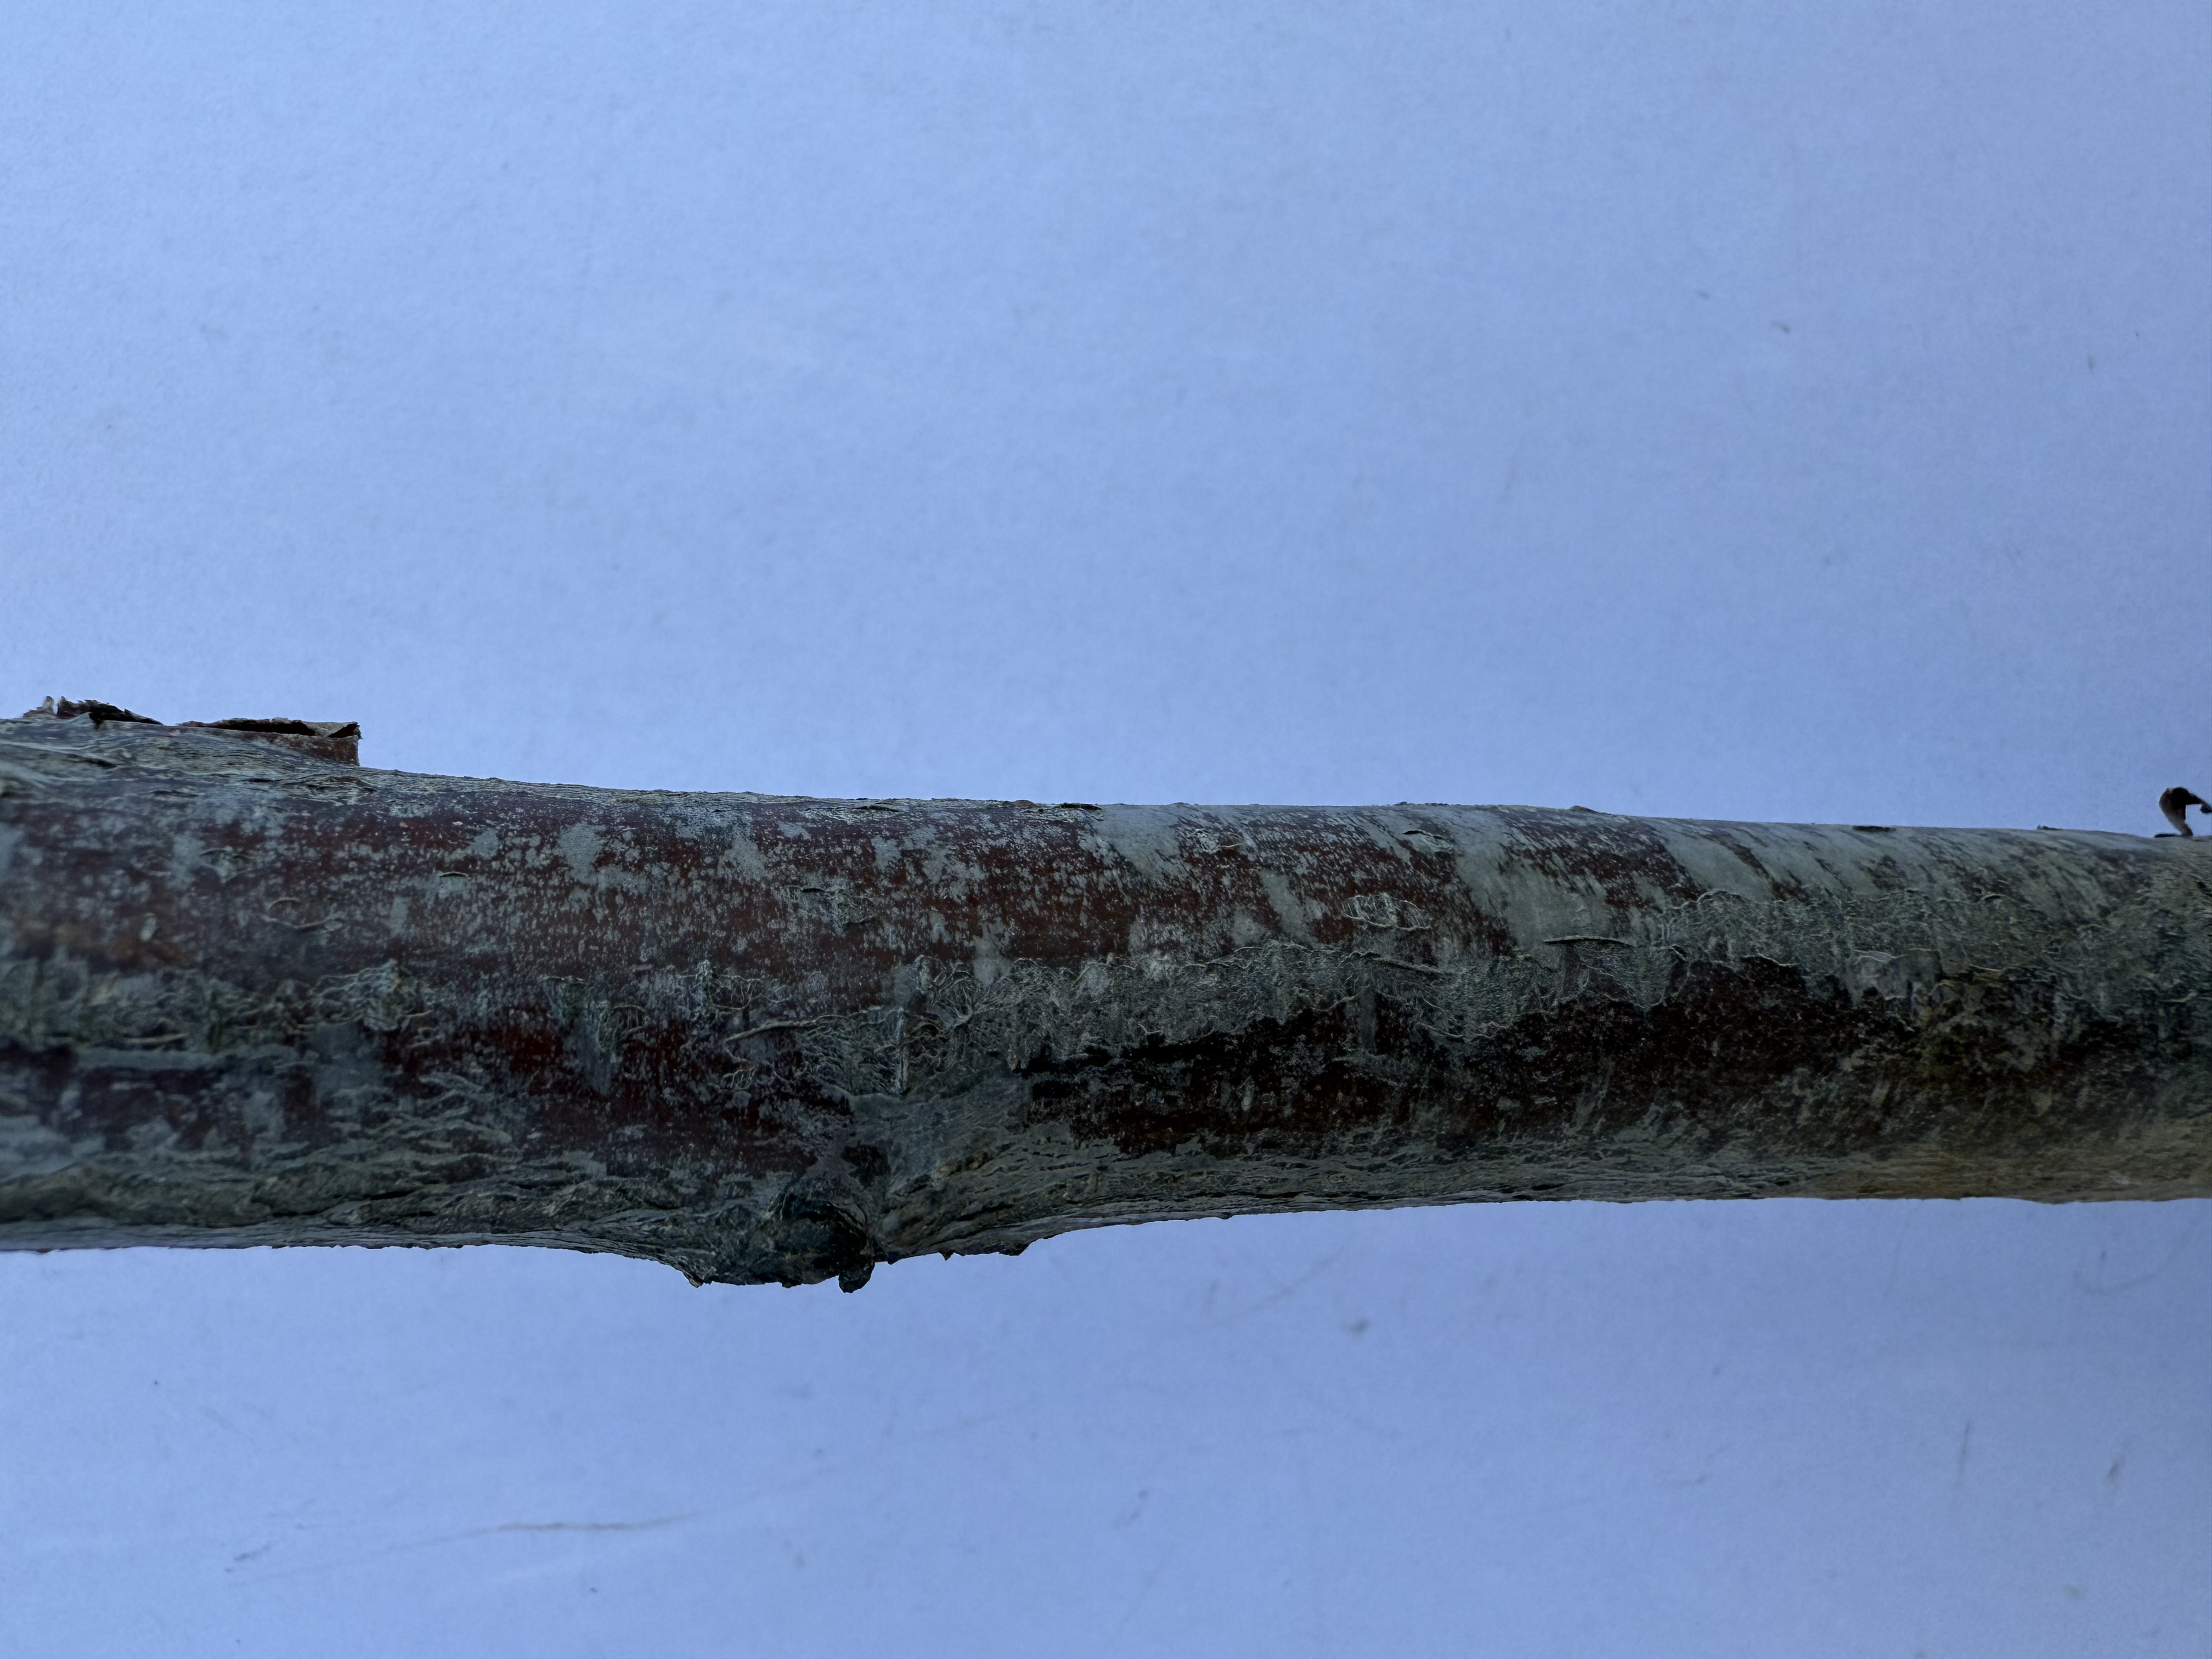
Variety: Angeleno Plum